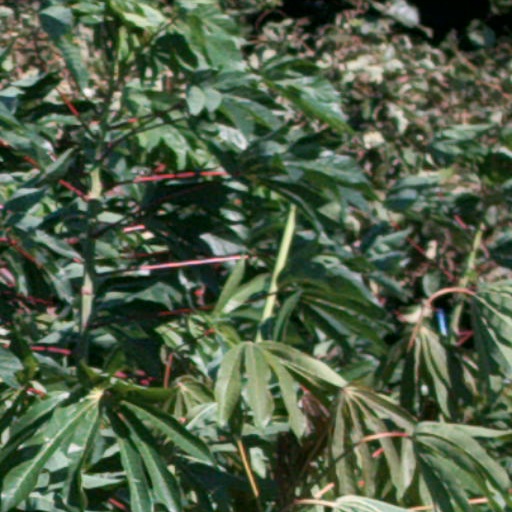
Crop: cassava